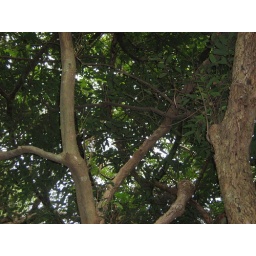
This a photo of a tree which I found in a forest